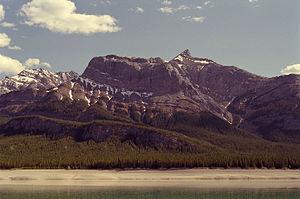
La plupart des montagnes de l'Alberta sont situées dans la partie sud-ouest de la province d'Alberta sur le versant oriental des Rocheuses canadiennes. D'autres points hauts se trouvent dans les monts Caribou et la montagne de Cyprès.